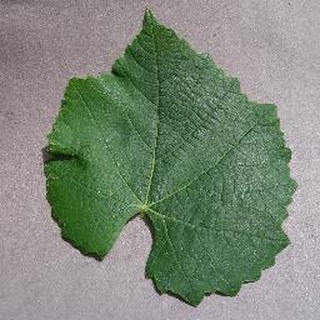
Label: healthy_grape